Winifred Hoernlé

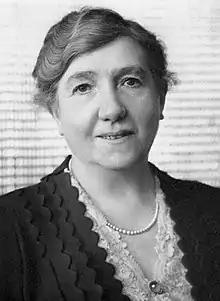
Hoernlé in 1944, by Leon Levson

Agnes Winifred Hoernlé née Tucker (6 December 1885–17 March 1960) was a South African anthropologist, widely recognized as the "mother of social anthropology in South Africa". Beyond her scientific work, she is remembered for her social activism and staunch disapproval of Apartheid based on white supremacy. Born in 1885 in the Cape Colony, as an infant she moved with her family to Johannesburg, where she completed her secondary education. After earning an undergraduate degree in 1906 from South African College, she studied abroad at Newnham College, Cambridge, Leipzig University, the University of Bonn, and the Sorbonne. Returning to South Africa in 1912, she undertook anthropological research among the Khoekhoe people, until she married in 1914.